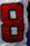
Number: 8